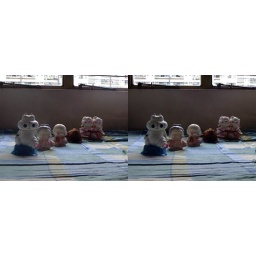
Manual adjust parallax (stereo window)on the camera. Set stereo window on the cat in the front.